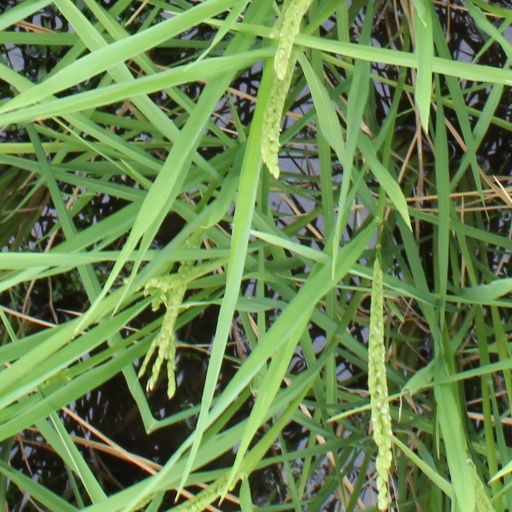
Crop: rice